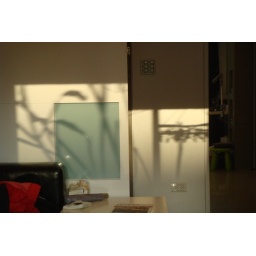
tree in the house